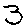
Label: 3